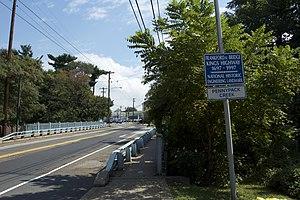
Le pont de Frankford Avenue, également appelé pont Pennypack Creek, pont Pennypack, pont Holmesburg et pont de King's Highway, construit en 1697 dans le quartier Holmesburg dans le nord-est de Philadelphie, dans l'état de Pennsylvanie, est le plus ancien pont routier aux États-Unis. C'est un pont-route voûté en arc, fait en maçonnerie. Il présente trois travées et, alors qu'il mesurait à l'origine 73 pieds de long, il s'étend aujourd'hui sur 154 pieds. Il porte la Frankford Avenue, juste au nord de Solly Avenue, et franchit le Pennypack Creek dans le parc Pennypack.